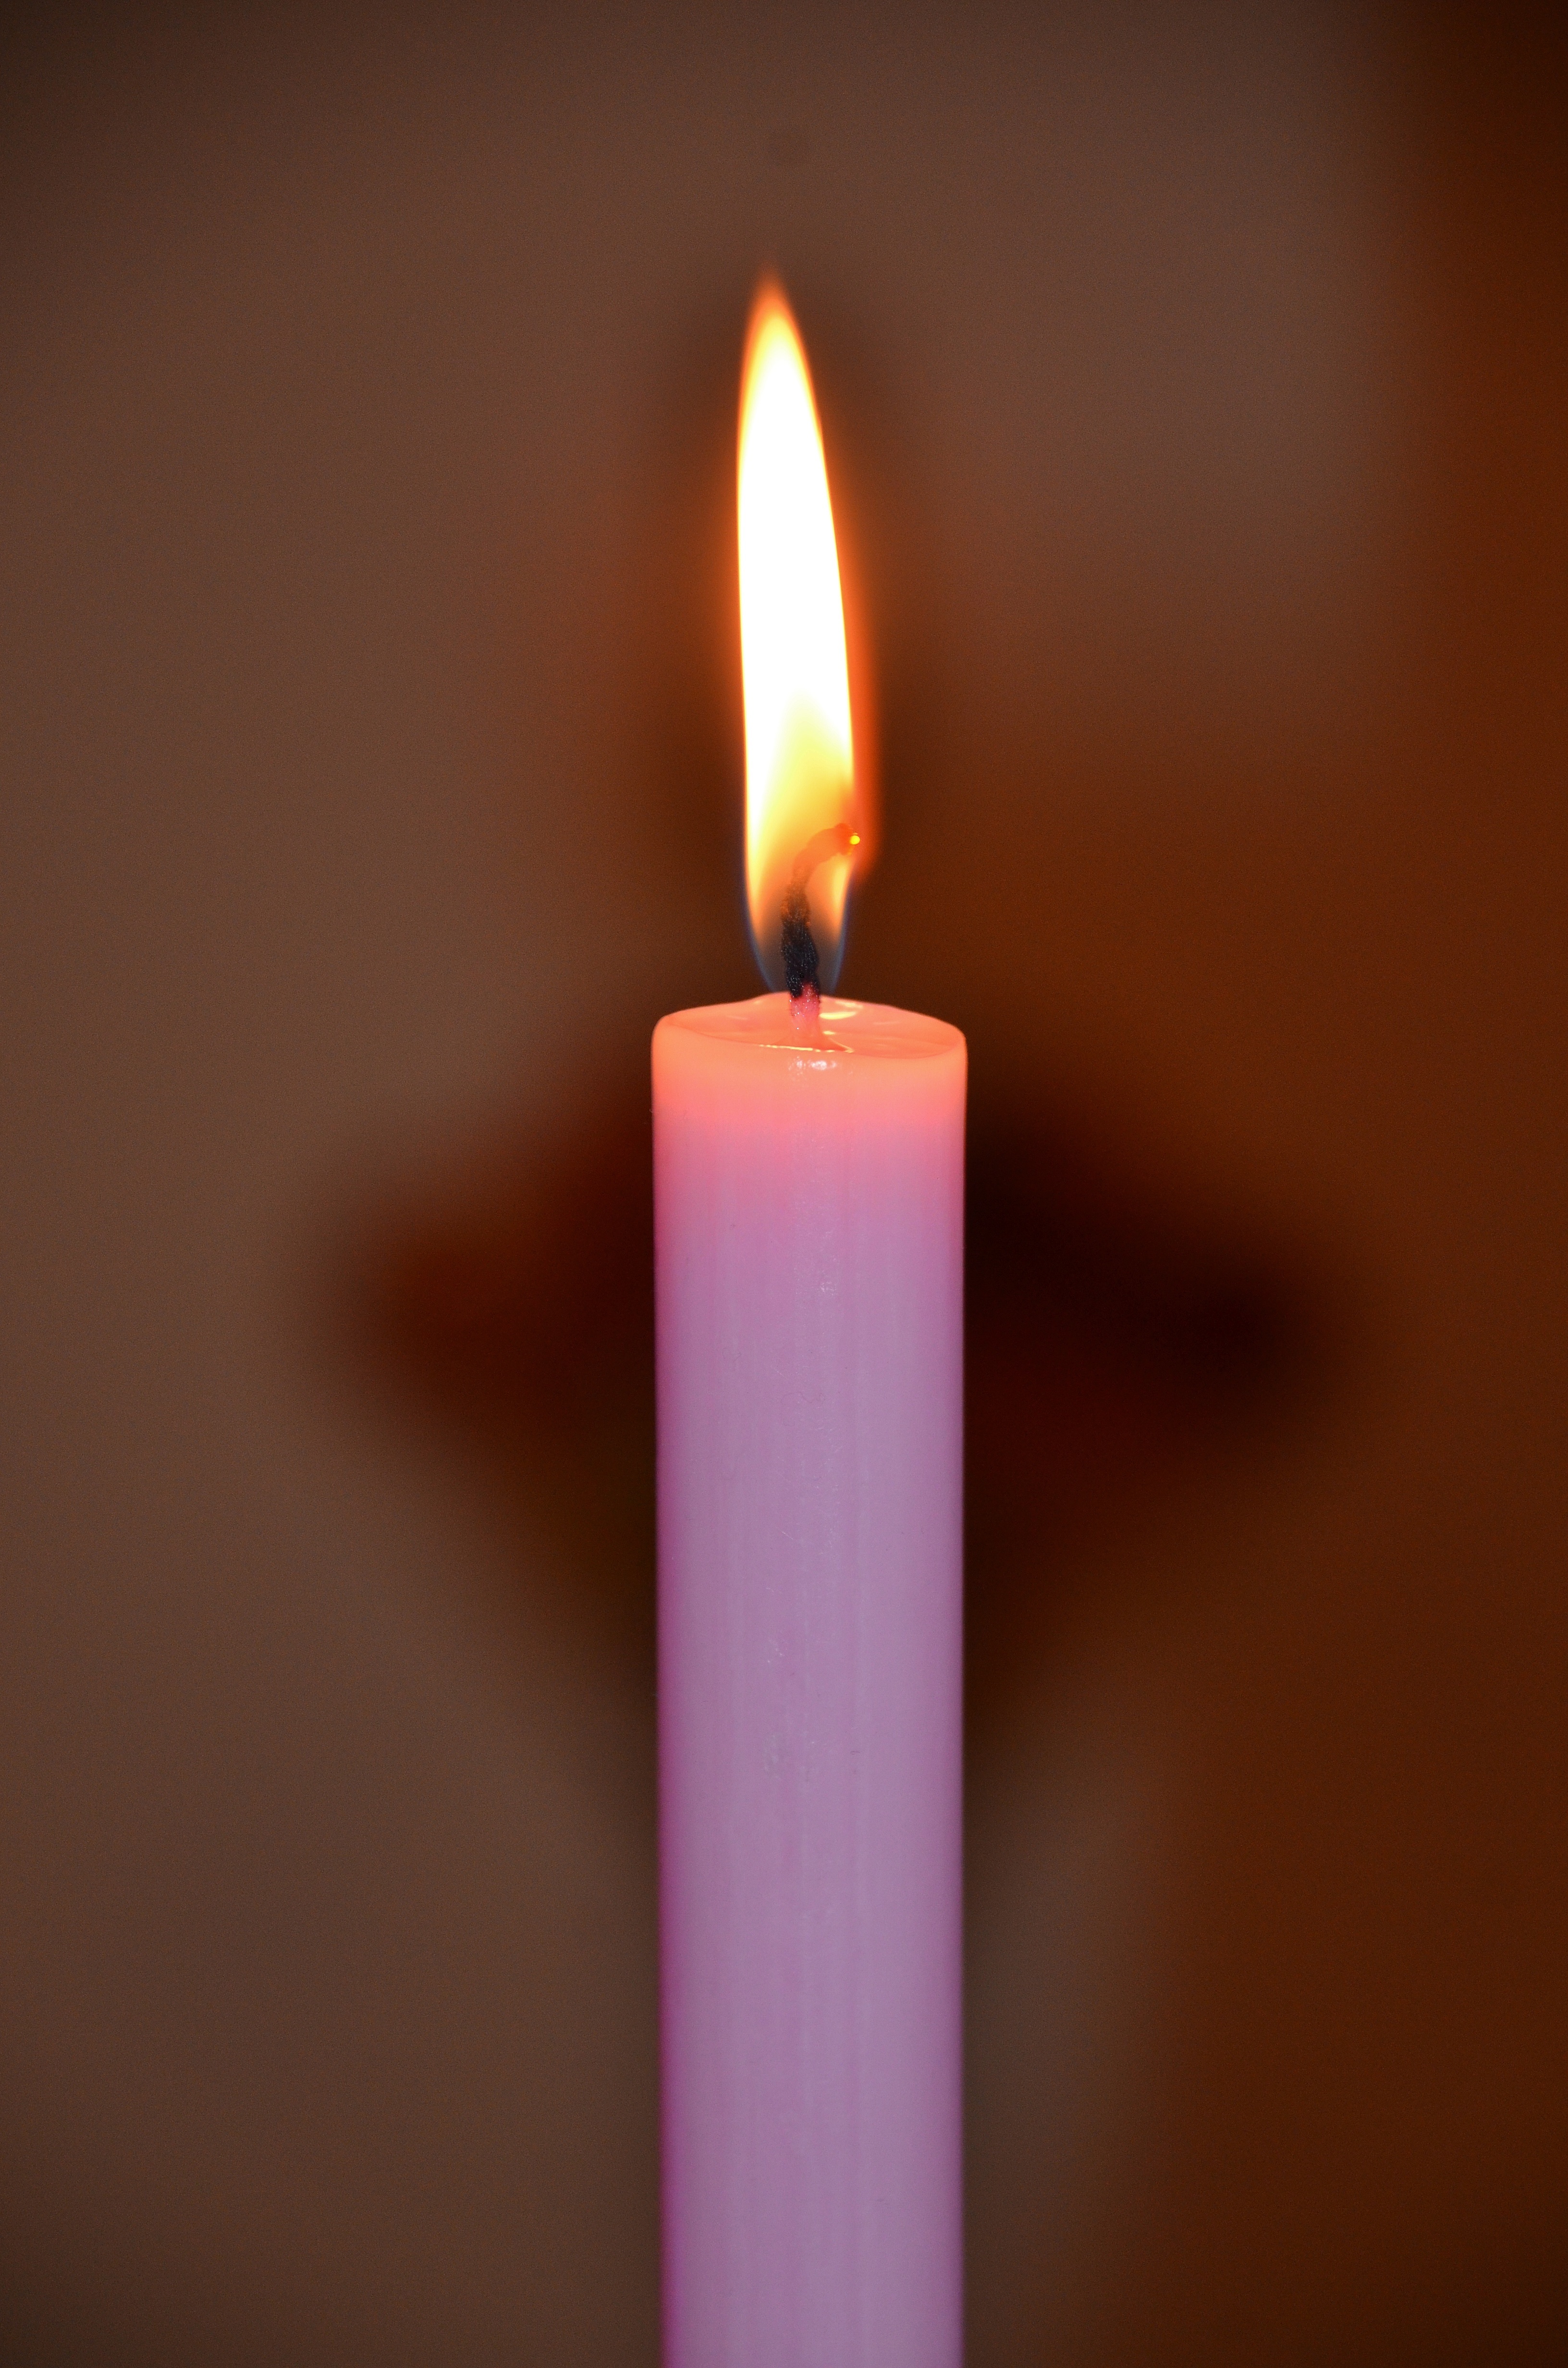
light, decoration, flame, fire, romantic, pink, candle, christmas, lighting, decor, burn, arrangement, candles, flameless candle